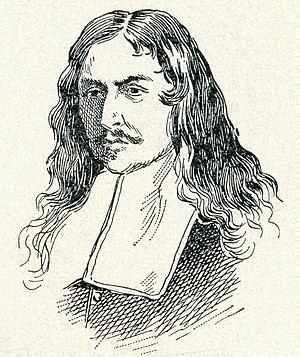
Portrait du comte d'Estrées, vice-amiral de la flotte de Louis XIV et maréchal de France. D'après Enciclopedia Ilustrada Segui, Published C. 1900.
Le naufrage des îles d’Aves, ou désastre des îles d’Aves, est une catastrophe maritime qui frappe une escadre française dans sa presque totalité le 11 mai 1678. Elle occasionne la perte de treize navires et de 500 marins. Elle a pour raison une erreur de navigation du vice-amiral Jean d’Estrées qui a refusé d’écouter les conseils de son pilote et de ses officiers. Une expédition de secours lancée par Colbert à la fin de l’année 1678 récupère une partie des canons et des boulets alors que d’Estrées n’est pas réellement sanctionné.